Fukiishi

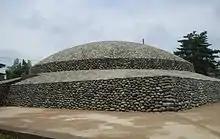
Restored kofun at Kumano shrine in Fuchū in Tokyo

The purpose of ' is seen, as in Kenji Takahashi's account of 1922, to protect the burial mound while projecting its majesty. As they were used primarily on slopes and rarely on flat surfaces it is also thought they may have served to prevent runoff, and may have contributed to waterproofing and drainage. They may also have been used to imply the mound was sacred, holy ground and clearly differentiate it from adjacent areas. Archaeologist notes the use of ' may be related to a desire to make royalty visible and exhibit the people's connection with royalty, a feature he sees as characteristic of Japanese burial mounds in comparison with those of other Asian countries, and in particular in the case of keyhole-shaped kofun.